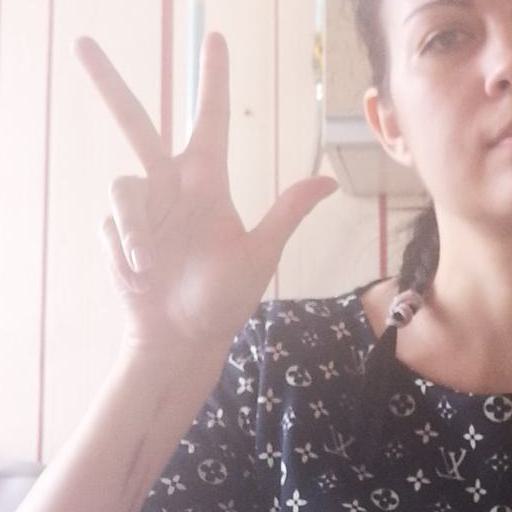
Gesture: three2